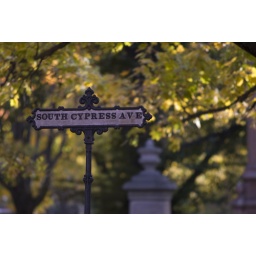
October 2010I love that there are these beautiful street signs all over the place.